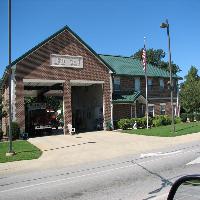
Weather: sun or clear